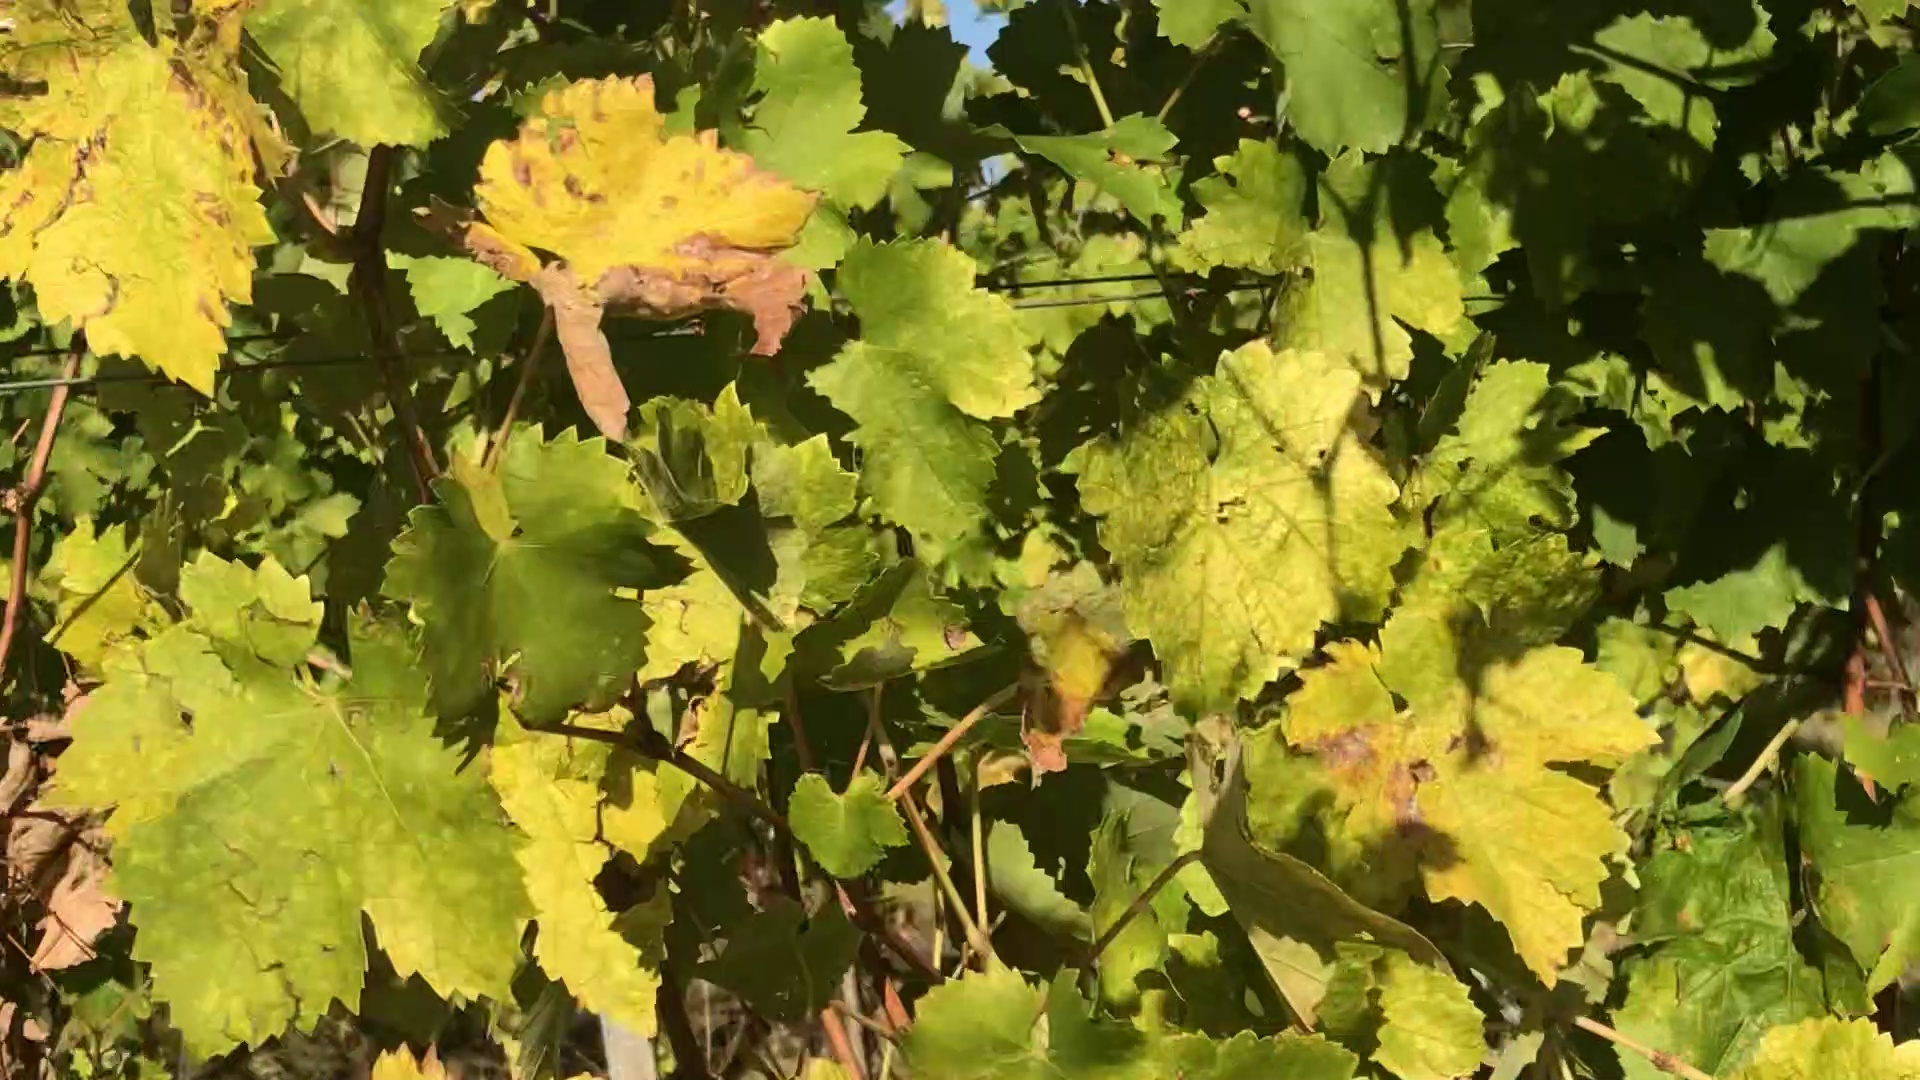
Label: healthy